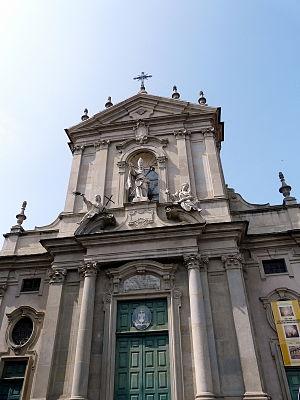
La cathédrale Saint-Donat de Mondovi est une église catholique romaine de Mondovi, en Italie. Il s'agit de la cathédrale du diocèse de Mondovi.
La liste suivante recense les cathédrales en Italie.